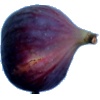
Label: fig